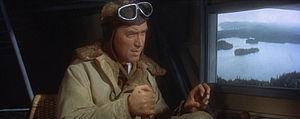
L'Odyssée de Charles Lindbergh est un film américain réalisé par Billy Wilder, sorti en 1957.